Kévin Fortuné

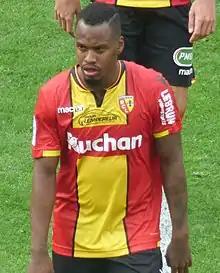
Fortuné with Lens in 2018

Kévin Fortuné (born 6 August 1989) is a professional footballer who plays as a forward for Arras FA. Born in metropolitan France, he plays for the Martinique national team.